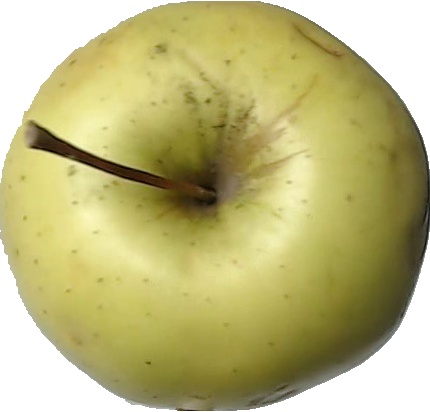
Label: apple_golden_2